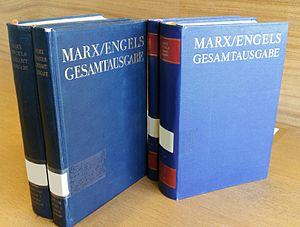
L'édition Marx-Engels-Gesamtausgabe est la plus importante collection des travaux de Karl Marx et de Friedrich Engels publiée en langue originale.